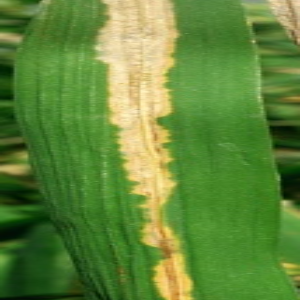
Disease: Bacterialblight